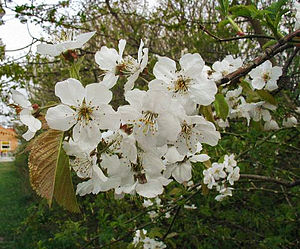
Fuglekirsebær
Fugle-Kirsebær (Prunus avium): Blomster og nye blade.
Fuglekirsebær er et op til 20 meter højt træ, der vokser i skove og hegn. Frugten er 9-12 mm, sortrød eller gul og sød i smagen. Fugle-Kirsebær har en meget smuk blomstring ved løvspring i maj.